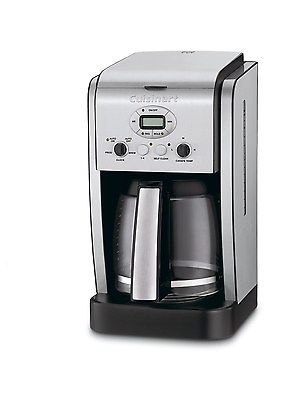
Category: coffee maker